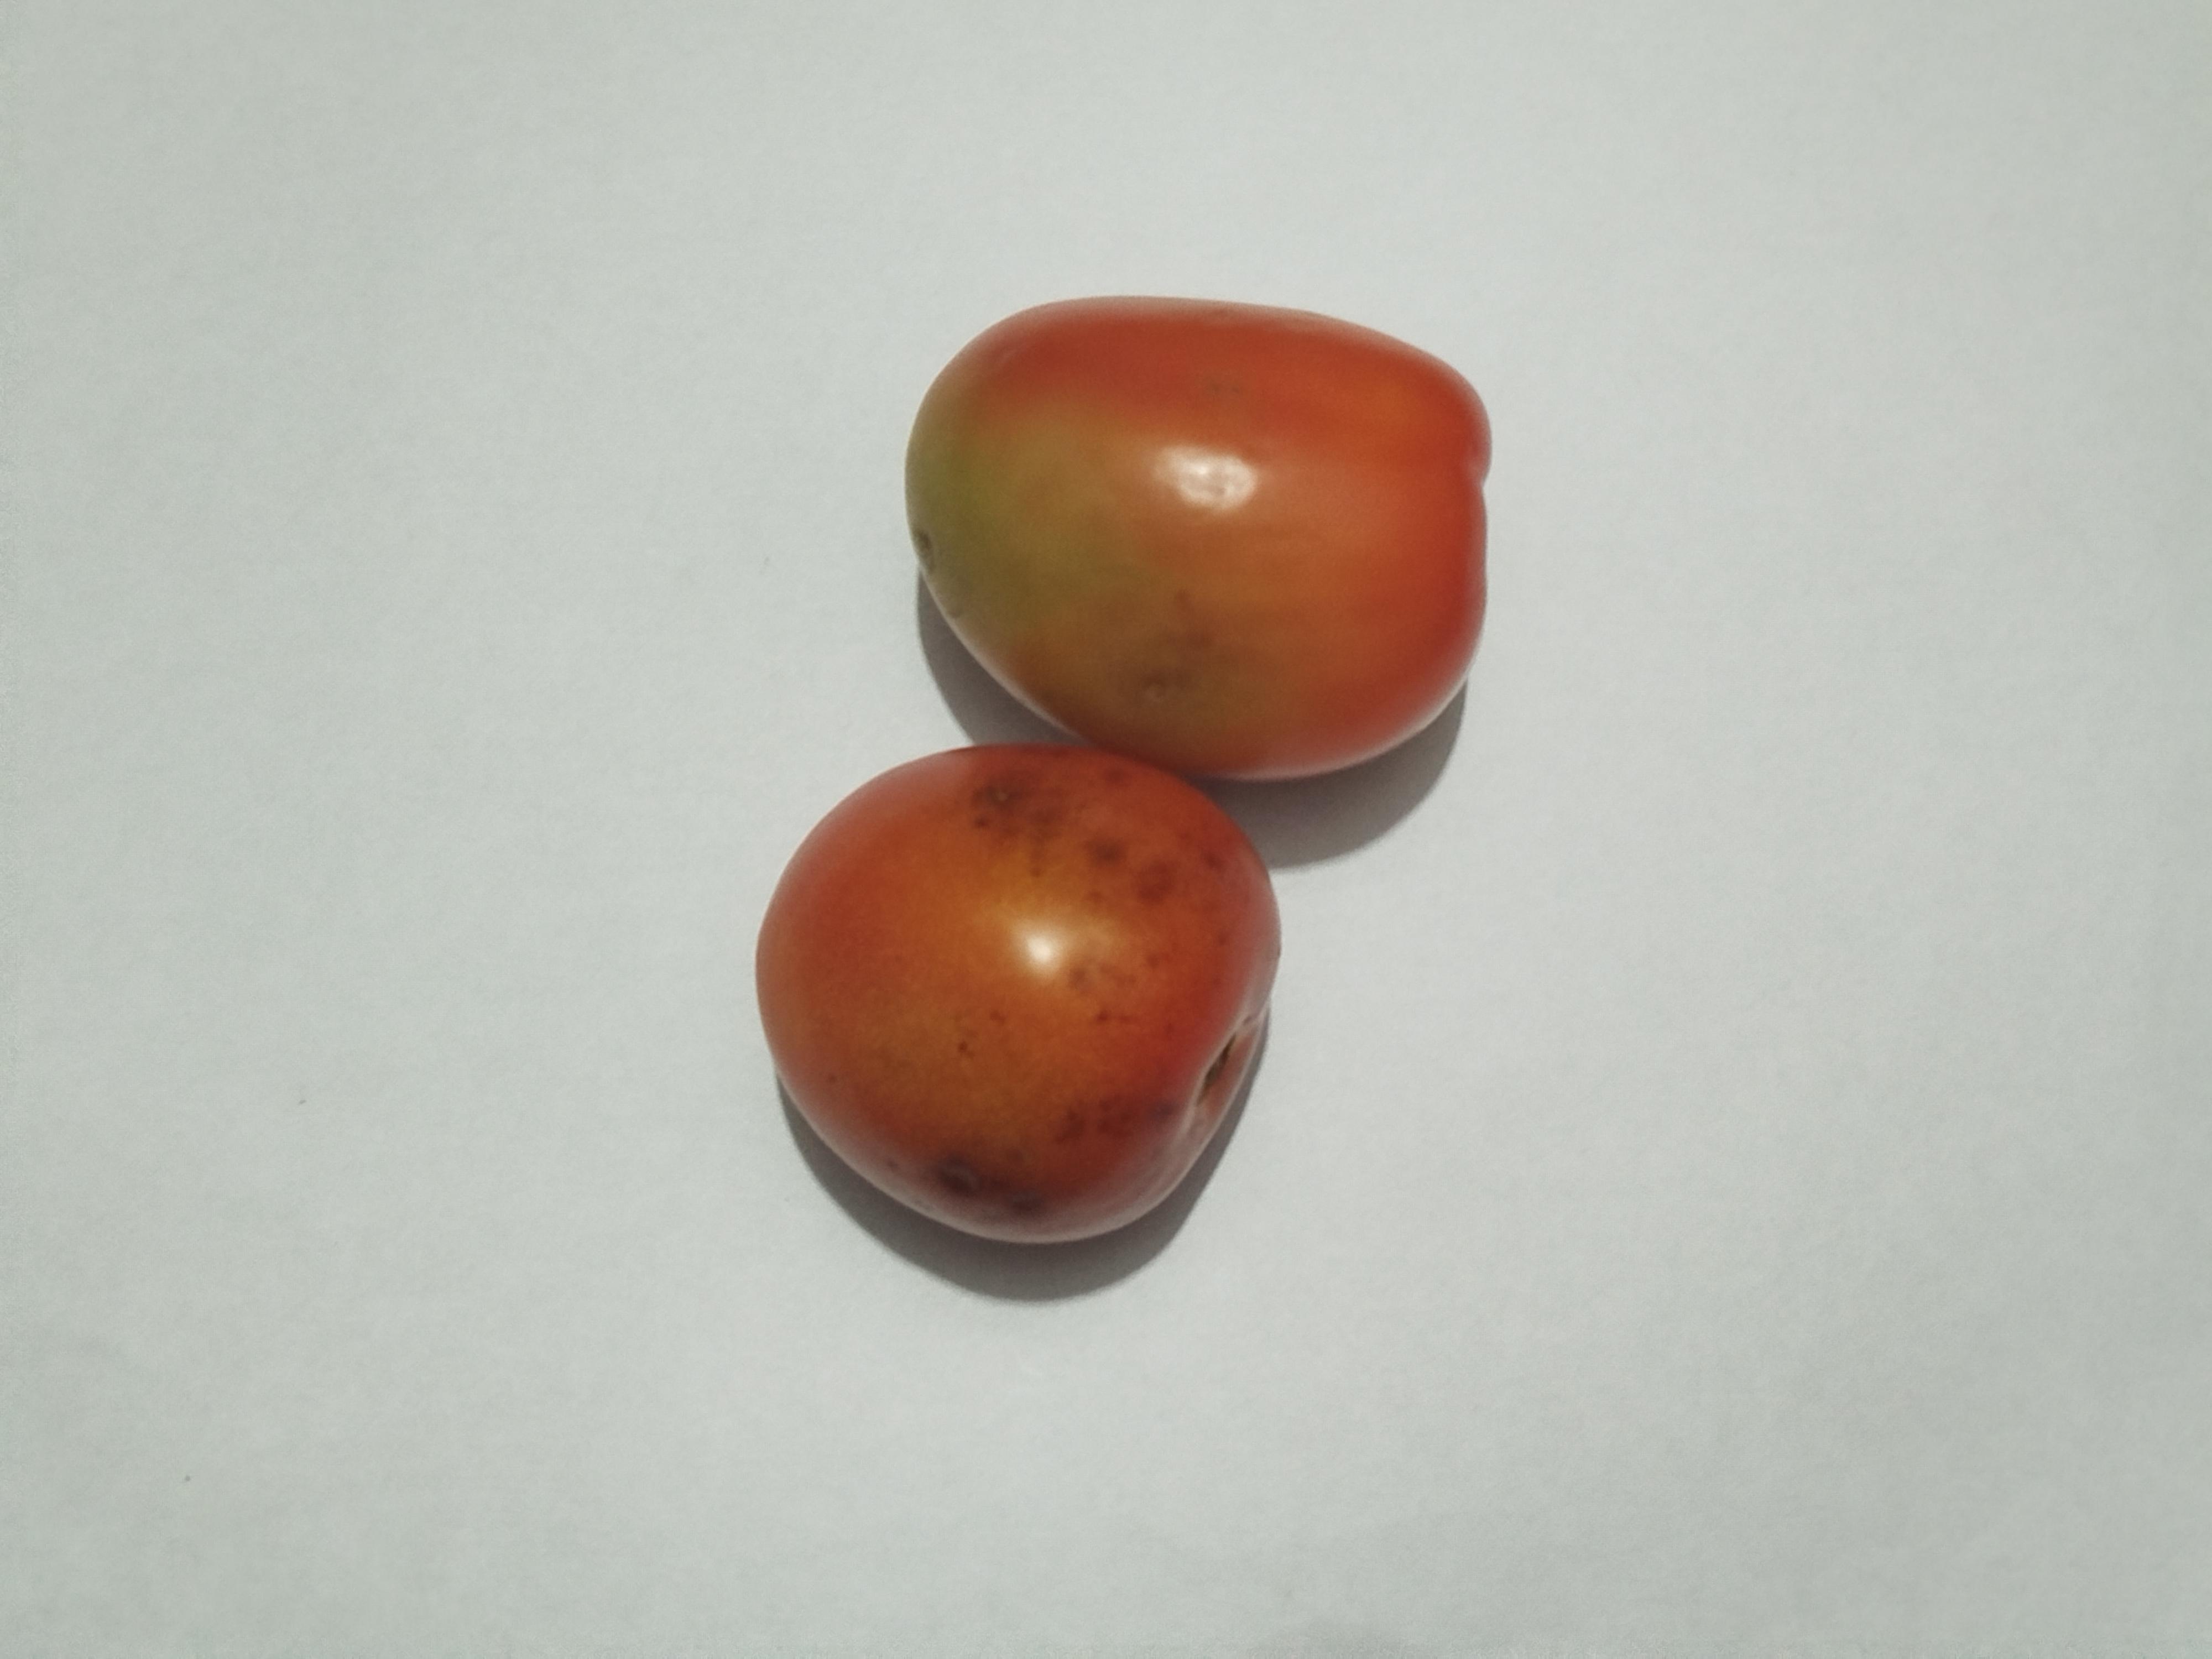
Label: Tomato